Como Ama una Mujer

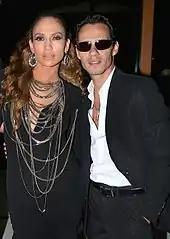
Lopez and Anthony embarked on a co-headline tour to promote the album.

Prior to breaking out into the music scene in May 1999 with her single "If You Had My Love", Lopez always pictured her music career to be in Spanish. Her first demo tape was called "Vivir Sin Ti" ("To Live Without You"), however former Sony Music president Tommy Mottola persuaded Lopez to do her first album in English. According to Lopez: "My life took a different turn, which was great for me. But my heart was always kind of on the Spanish side." Later, throughout her career as a singer, she included two tracks in Spanish on her debut album, "On the 6" (1999), with one being the single "No Me Ames" and five on her sophomore studio album, "J.Lo" (2001).